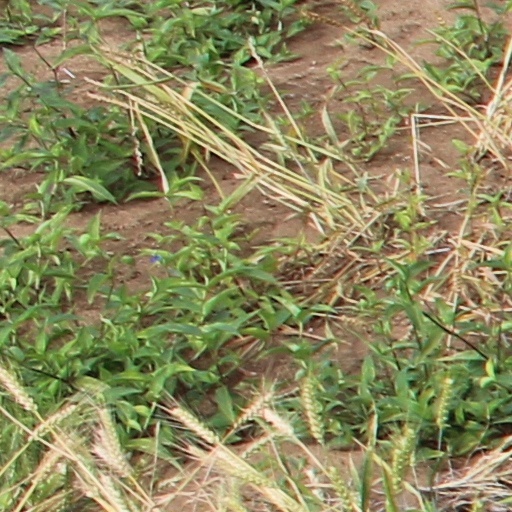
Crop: wheat